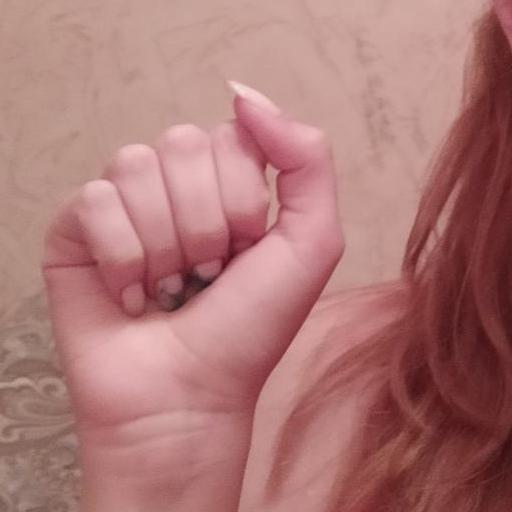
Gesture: fist